Roanoke, Virginia

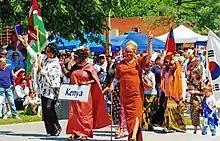
Parade of Nations at the Local Colors Festival

Center in the Square, an arts and culture organization located near downtown's historic market building and farmers' market, was developed alongside the city's "Design '79" downtown revitalization effort and opened in 1983. The center, located in a converted warehouse, originally housed the city's arts council and museum, history and science museums, and the Mill Mountain Theatre. It has since expanded to five buildings, providing space to twelve institutions, including the Science Museum of Western Virginia and Hopkins Planetarium, the Harrison Museum of African American Culture, and the Roanoke Pinball Museum.